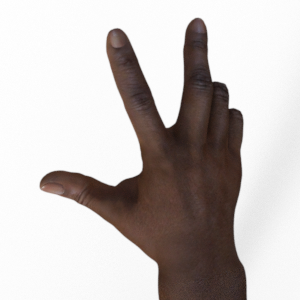
Label: scissors